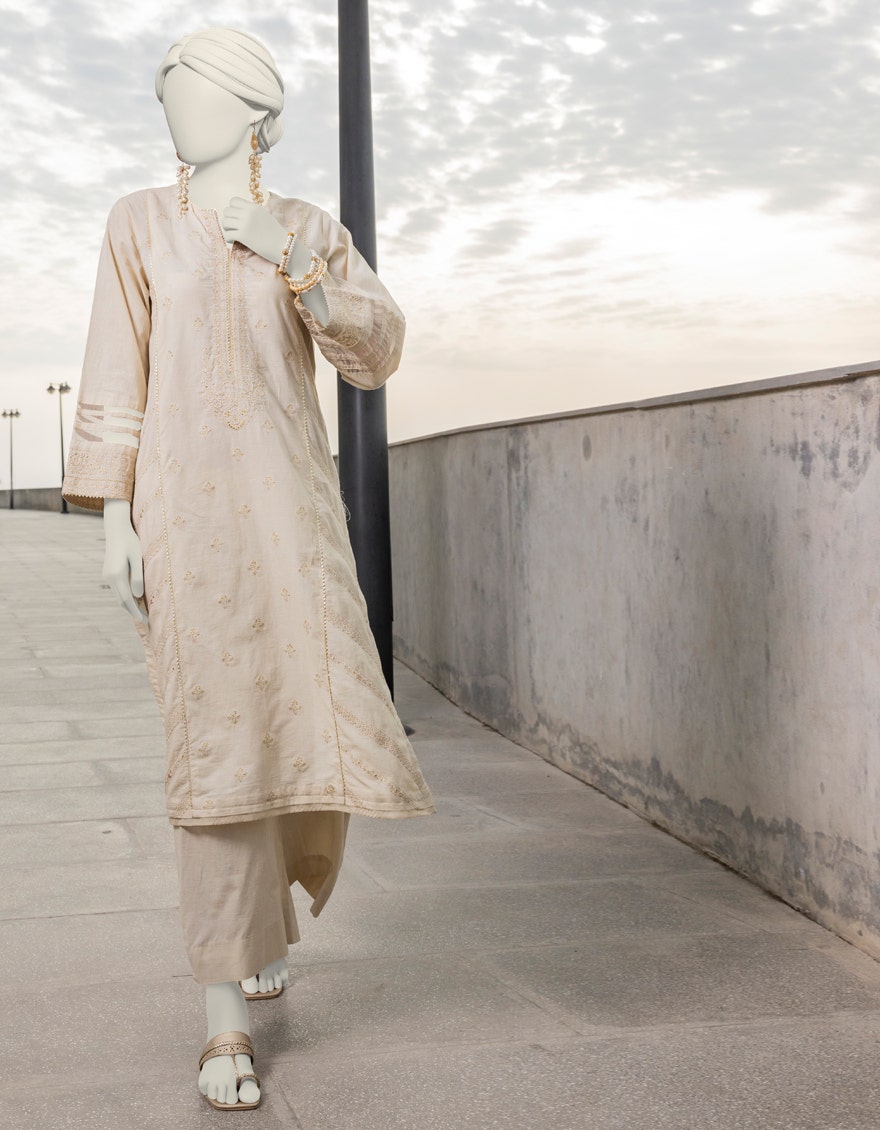
cream kurta suit with matching pants